Adhikari (film)

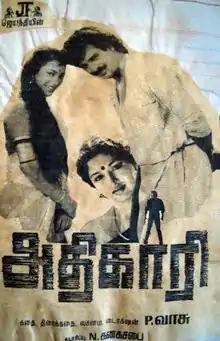

Adhikari is a 1991 Indian Tamil-language action film directed by P. Vasu. The film stars C. Arunpandian and Gautami, with Anand, Goundamani, Senthil, Sethu Vinayagam, Srividya, Anju, Rocky, Rajeshkumar, Choudary and Abhilasha playing supporting roles. The film is a remake of P. Vasu's own 1986 Kannada film "Guri". It was released on 14 April 1991 and was an unexpected box office failure.